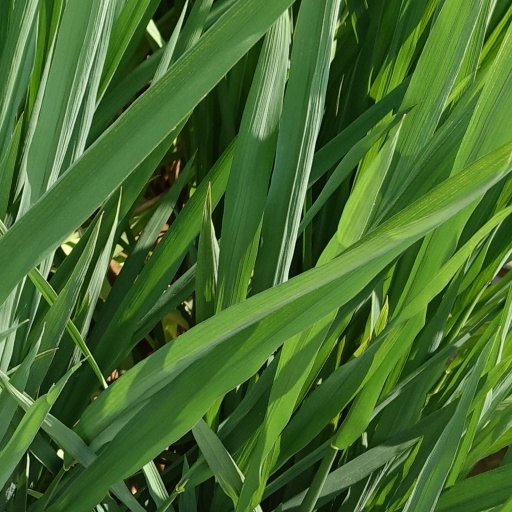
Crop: rice